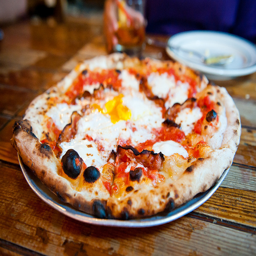
A wooden table with plate holding a pizza covered in cheese.
A pizza is served on top of a plate.
Pizza on a pizza pan on a wood table
A small cheese pizza on plate located on a wooden table.
A personal size pizza with bacon on a table.